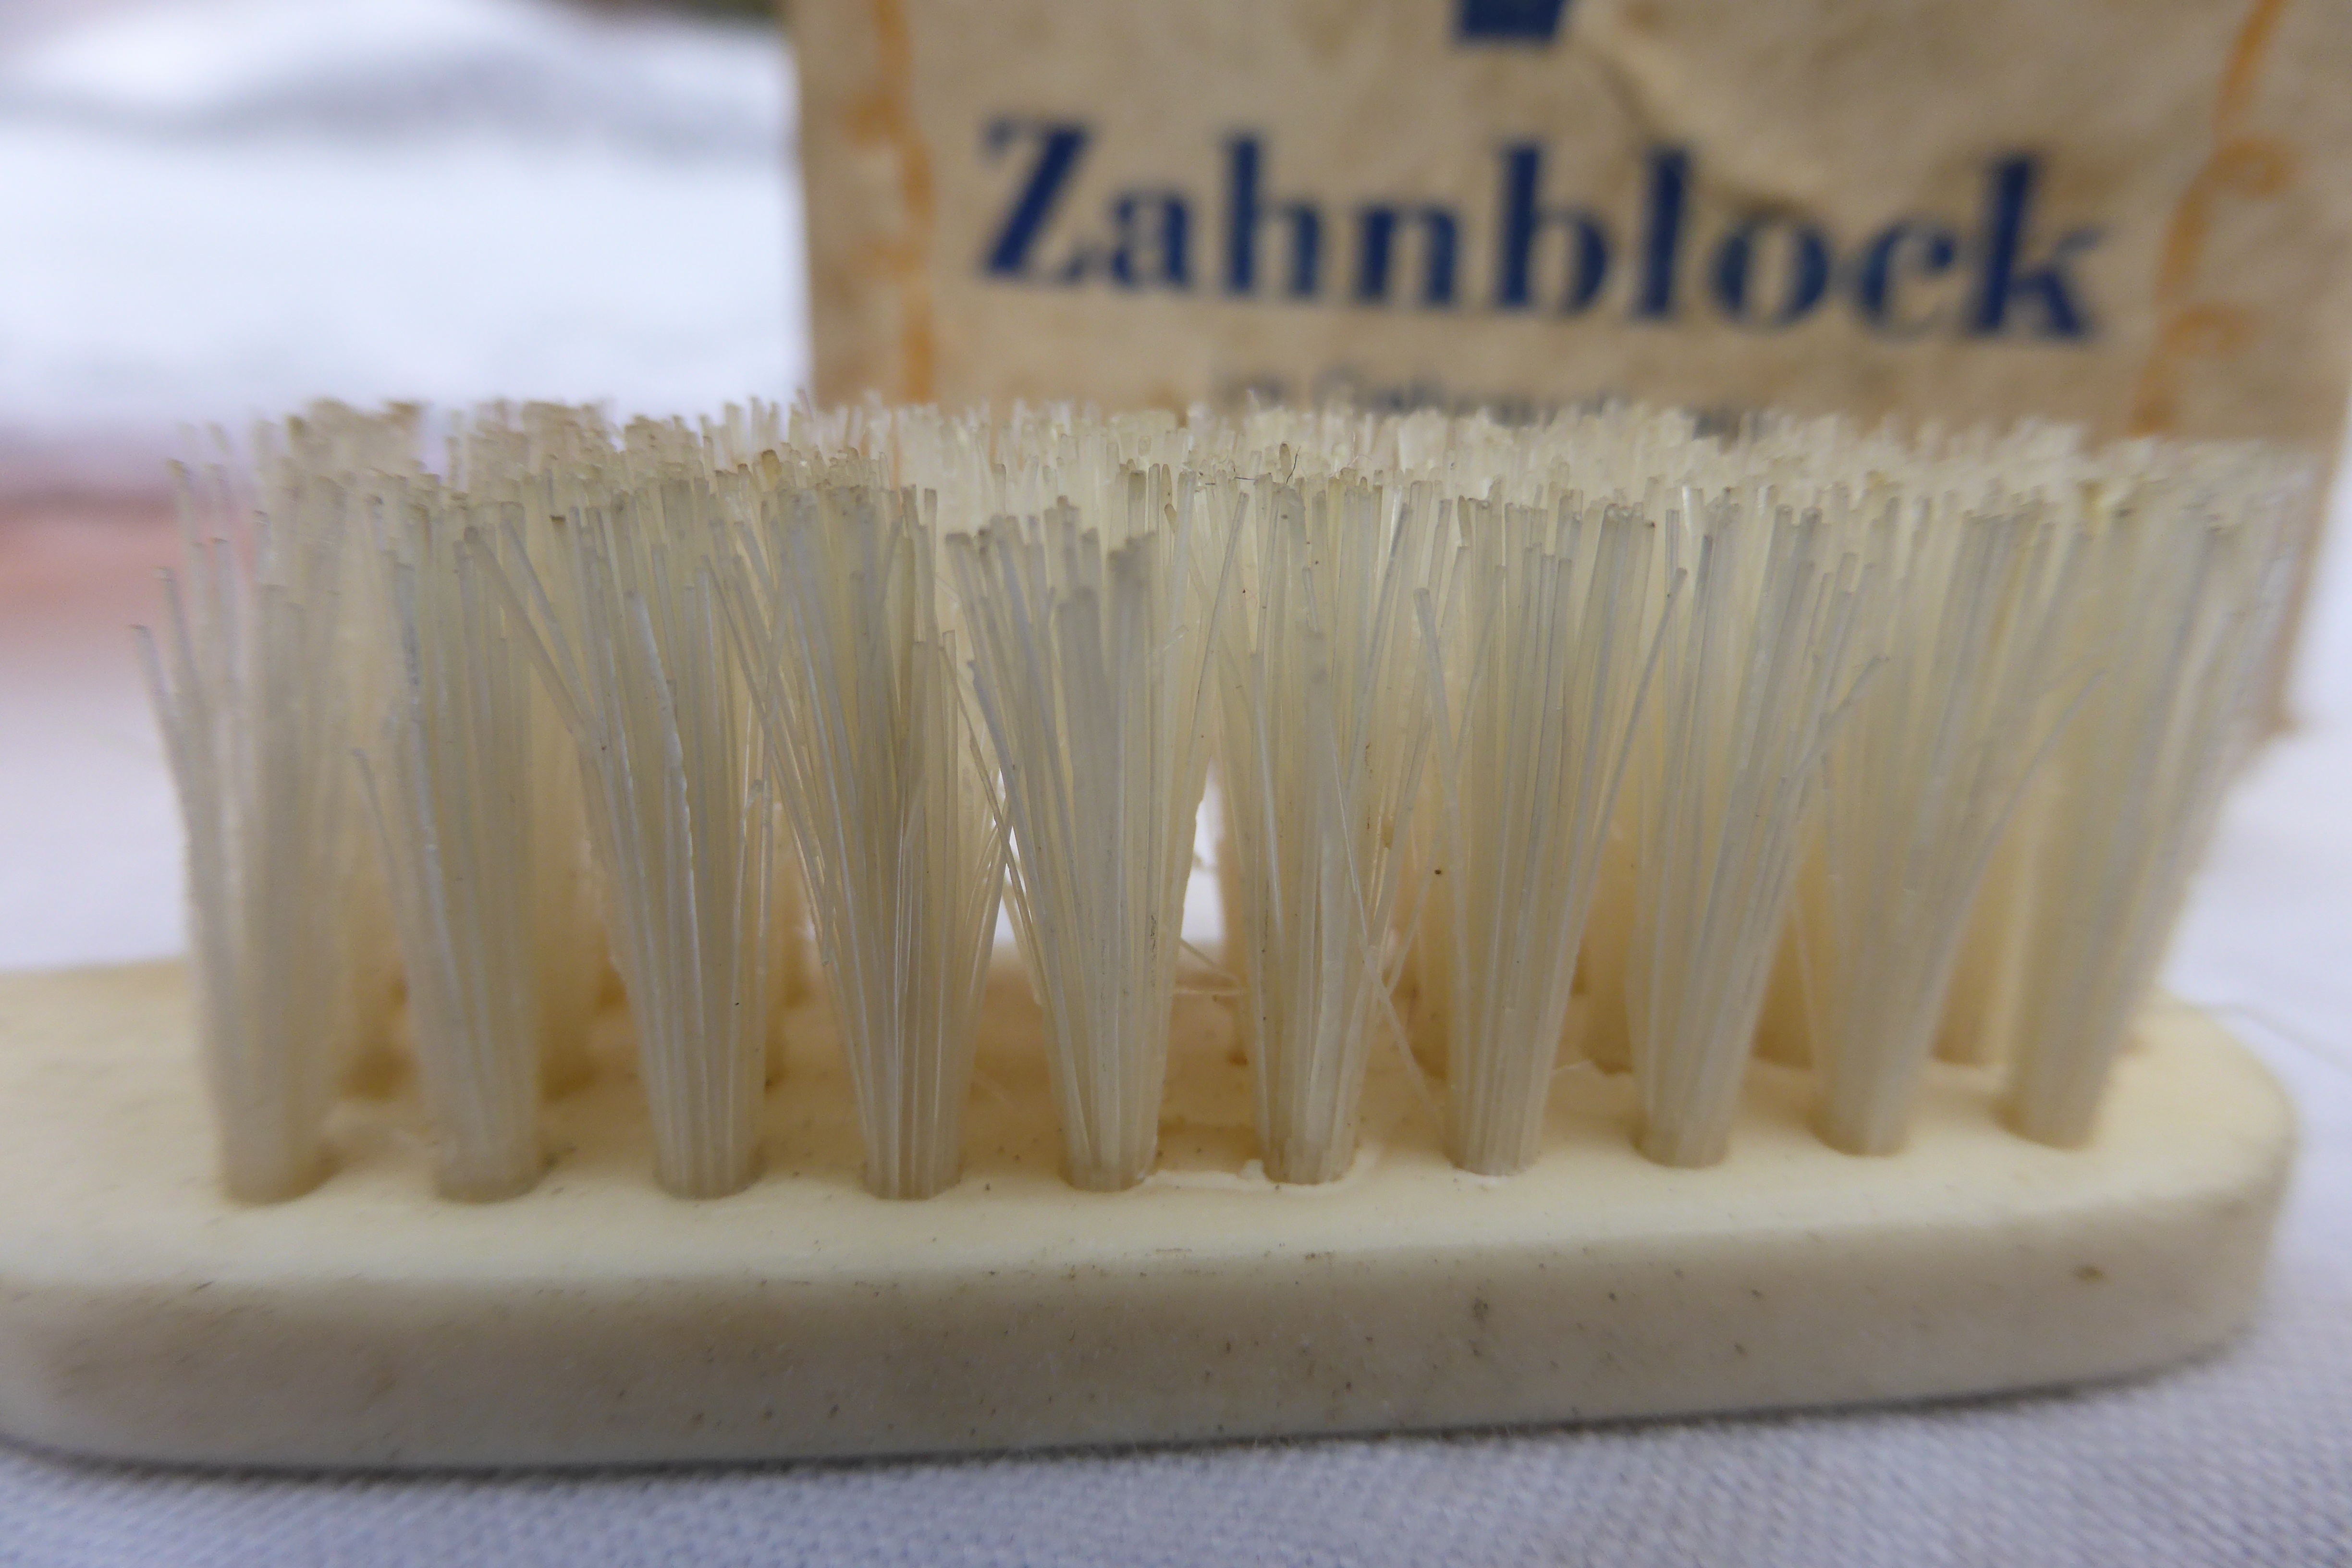
white, antique, brush, clean, close, bad, tooth, cosmetics, bristles, toothbrush, toothpaste, dental care